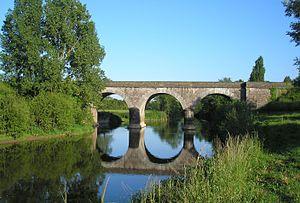
Le pont de Gourfaleur, sur la Vire, en limite des communes de Saint-Lô, Baudre et Gourfaleur (Normandie, France).
Bourgvallées est une commune nouvelle française située dans le département de la Manche en région Normandie, peuplée de 3 213 habitants.
Gourfaleur est une ancienne commune française, située dans le département de la Manche en région Normandie, peuplée de 455 habitants. Elle devient commune déléguée le 1ᵉʳ janvier 2016 à la suite de la création de la commune nouvelle de Bourgvallées.